Brian Drahman

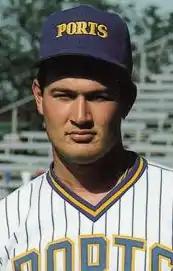
Drahman in 1988

Brian Stacy Drahman (born November 7, 1966) is a former right-handed baseball pitcher, born in Kenton, Kentucky but raised in Fort Lauderdale, Florida.